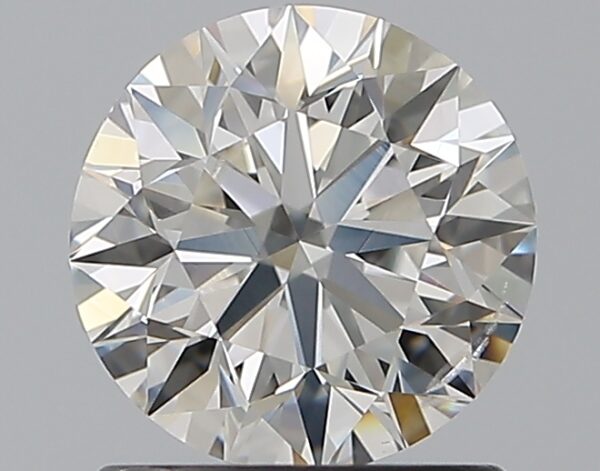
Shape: round
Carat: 1
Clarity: SI2
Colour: G
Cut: EX
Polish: EX
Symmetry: EX
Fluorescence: M
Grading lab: GIA
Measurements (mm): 6.35 x 6.4 x 4.01